Territories of the United States

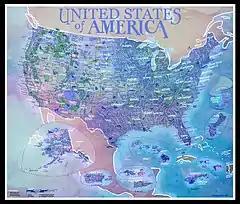
Hand-drawn map, 2018

Representative Stephanie Murphy of Florida said about a 2018 bill to make Puerto Rico the 51st state, "The hard truth is that Puerto Rico's lack of political power allows Washington to treat Puerto Rico like an afterthought." According to Governor of Puerto Rico Ricardo Rosselló, "Because we don't have political power, because we don't have representatives, [no] senators, no vote for president, we are treated as an afterthought." Rosselló called Puerto Rico the "oldest, most populous colony in the world".